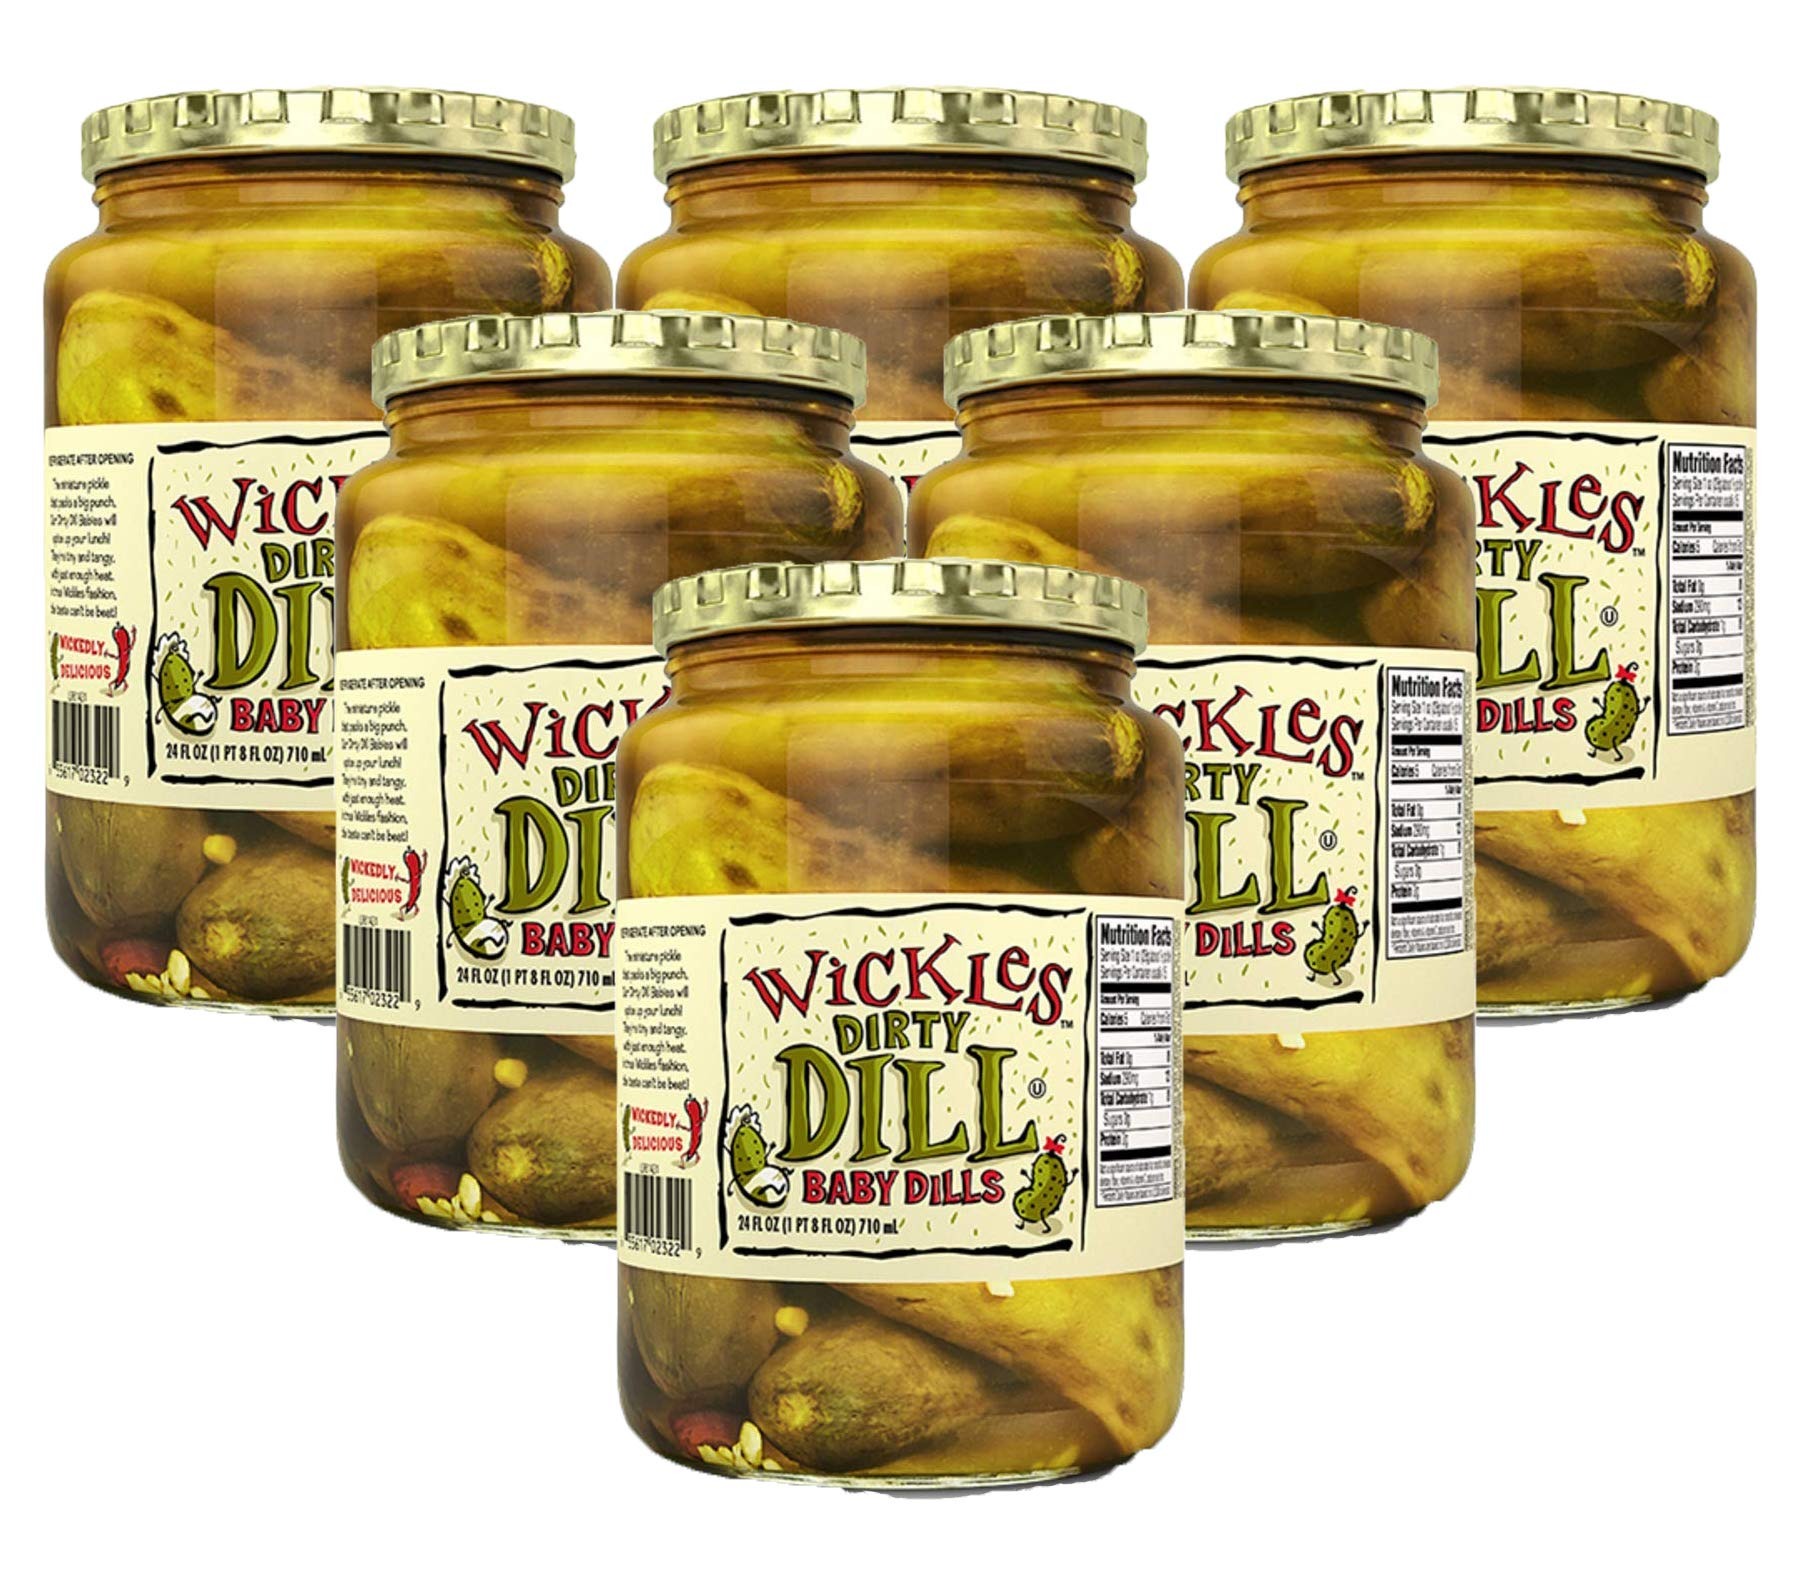
Item Name: Wickles Dirty Dill Baby Dills, 24 oz (Pack of 6)
Bullet Point: Wickles Dirty Dill Baby Dills, 24 oz (Pack of 6)
Value: 24.0
Unit: Ounce

Price: 31.35